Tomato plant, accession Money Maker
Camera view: horizontal (90 deg, fisheye); turntable rotation: 210 degrees
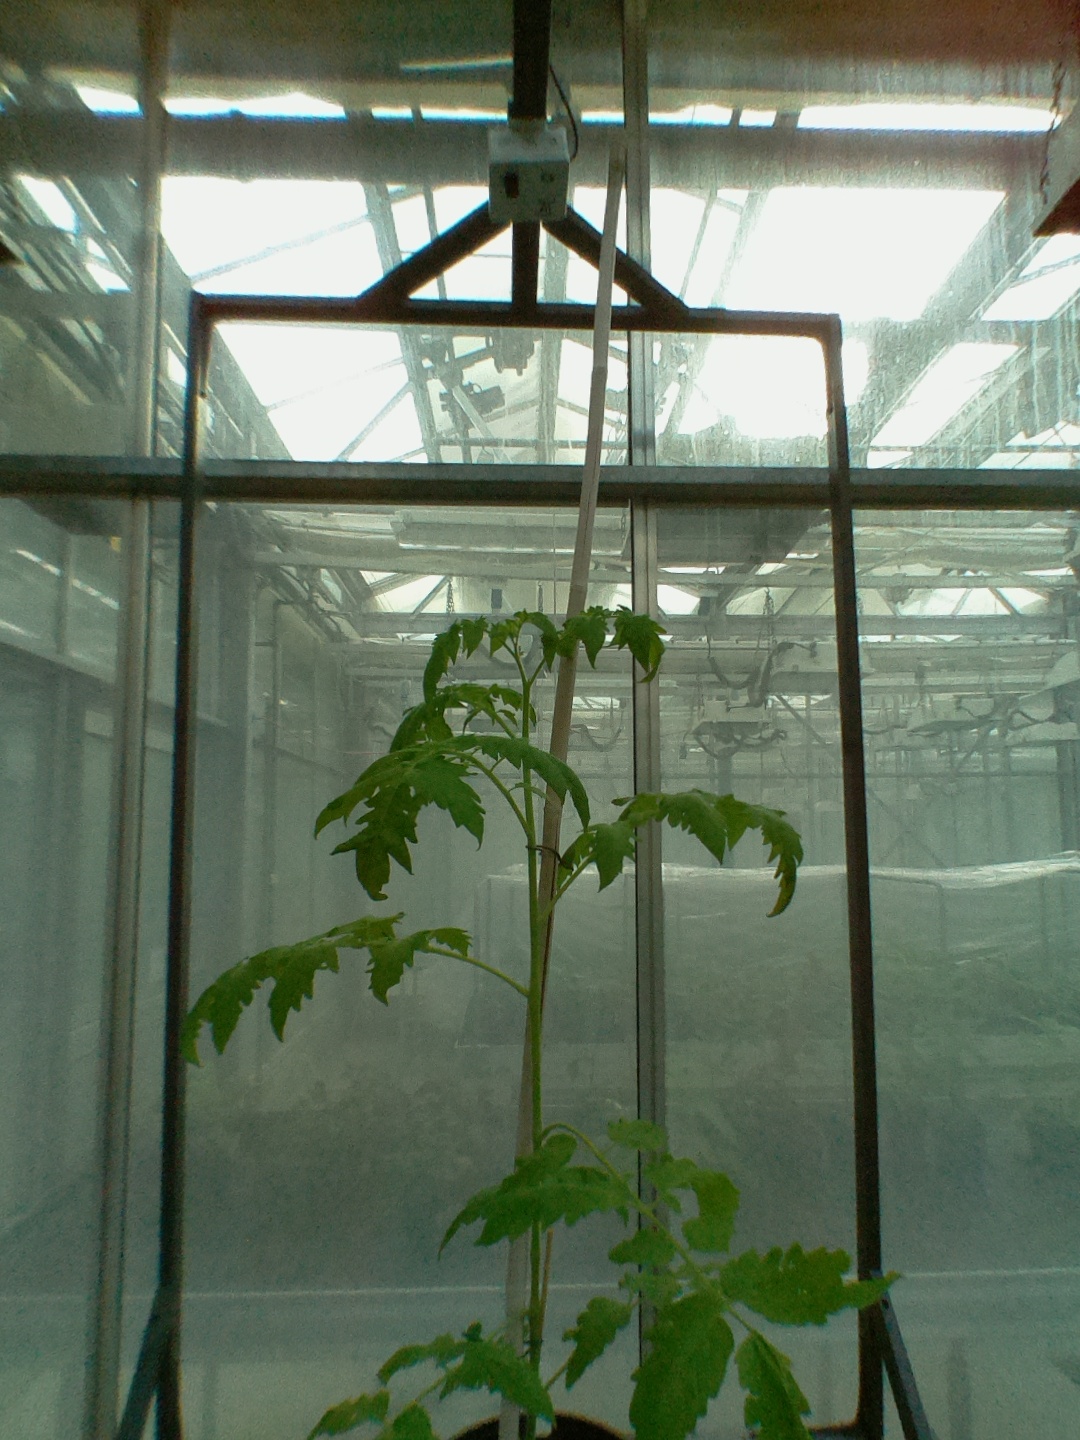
BBCH growth stage 15: 10 of true leaves visible